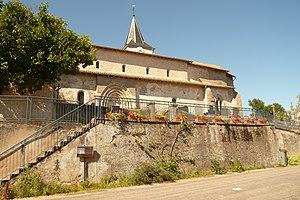
Prieuré de Froville (Meurthe-et-Moselle, France) This building is en partie classé, en partie inscrit au titre des Monuments Historiques. It is indexed in the Base Mérimée, a database of architectural heritage maintained by the French Ministry of Culture,
Froville est une commune française située dans le département de Meurthe-et-Moselle en région Grand Est.